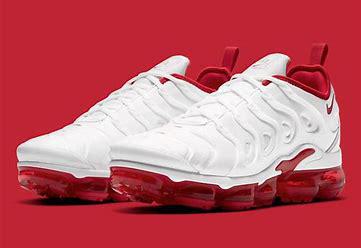
Brand: Nike
Model: Air Vapormax Plus